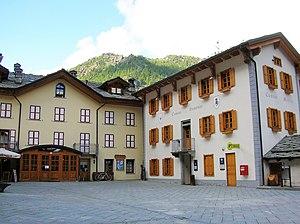
Gressoney-La-Trinité est une commune italienne alpine de la région Vallée d'Aoste.